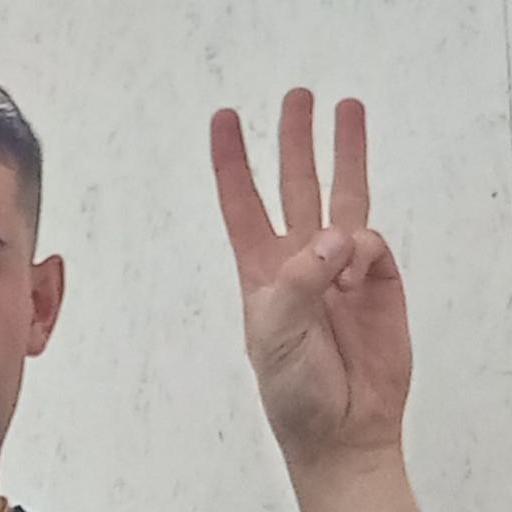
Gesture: three